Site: brandenburg
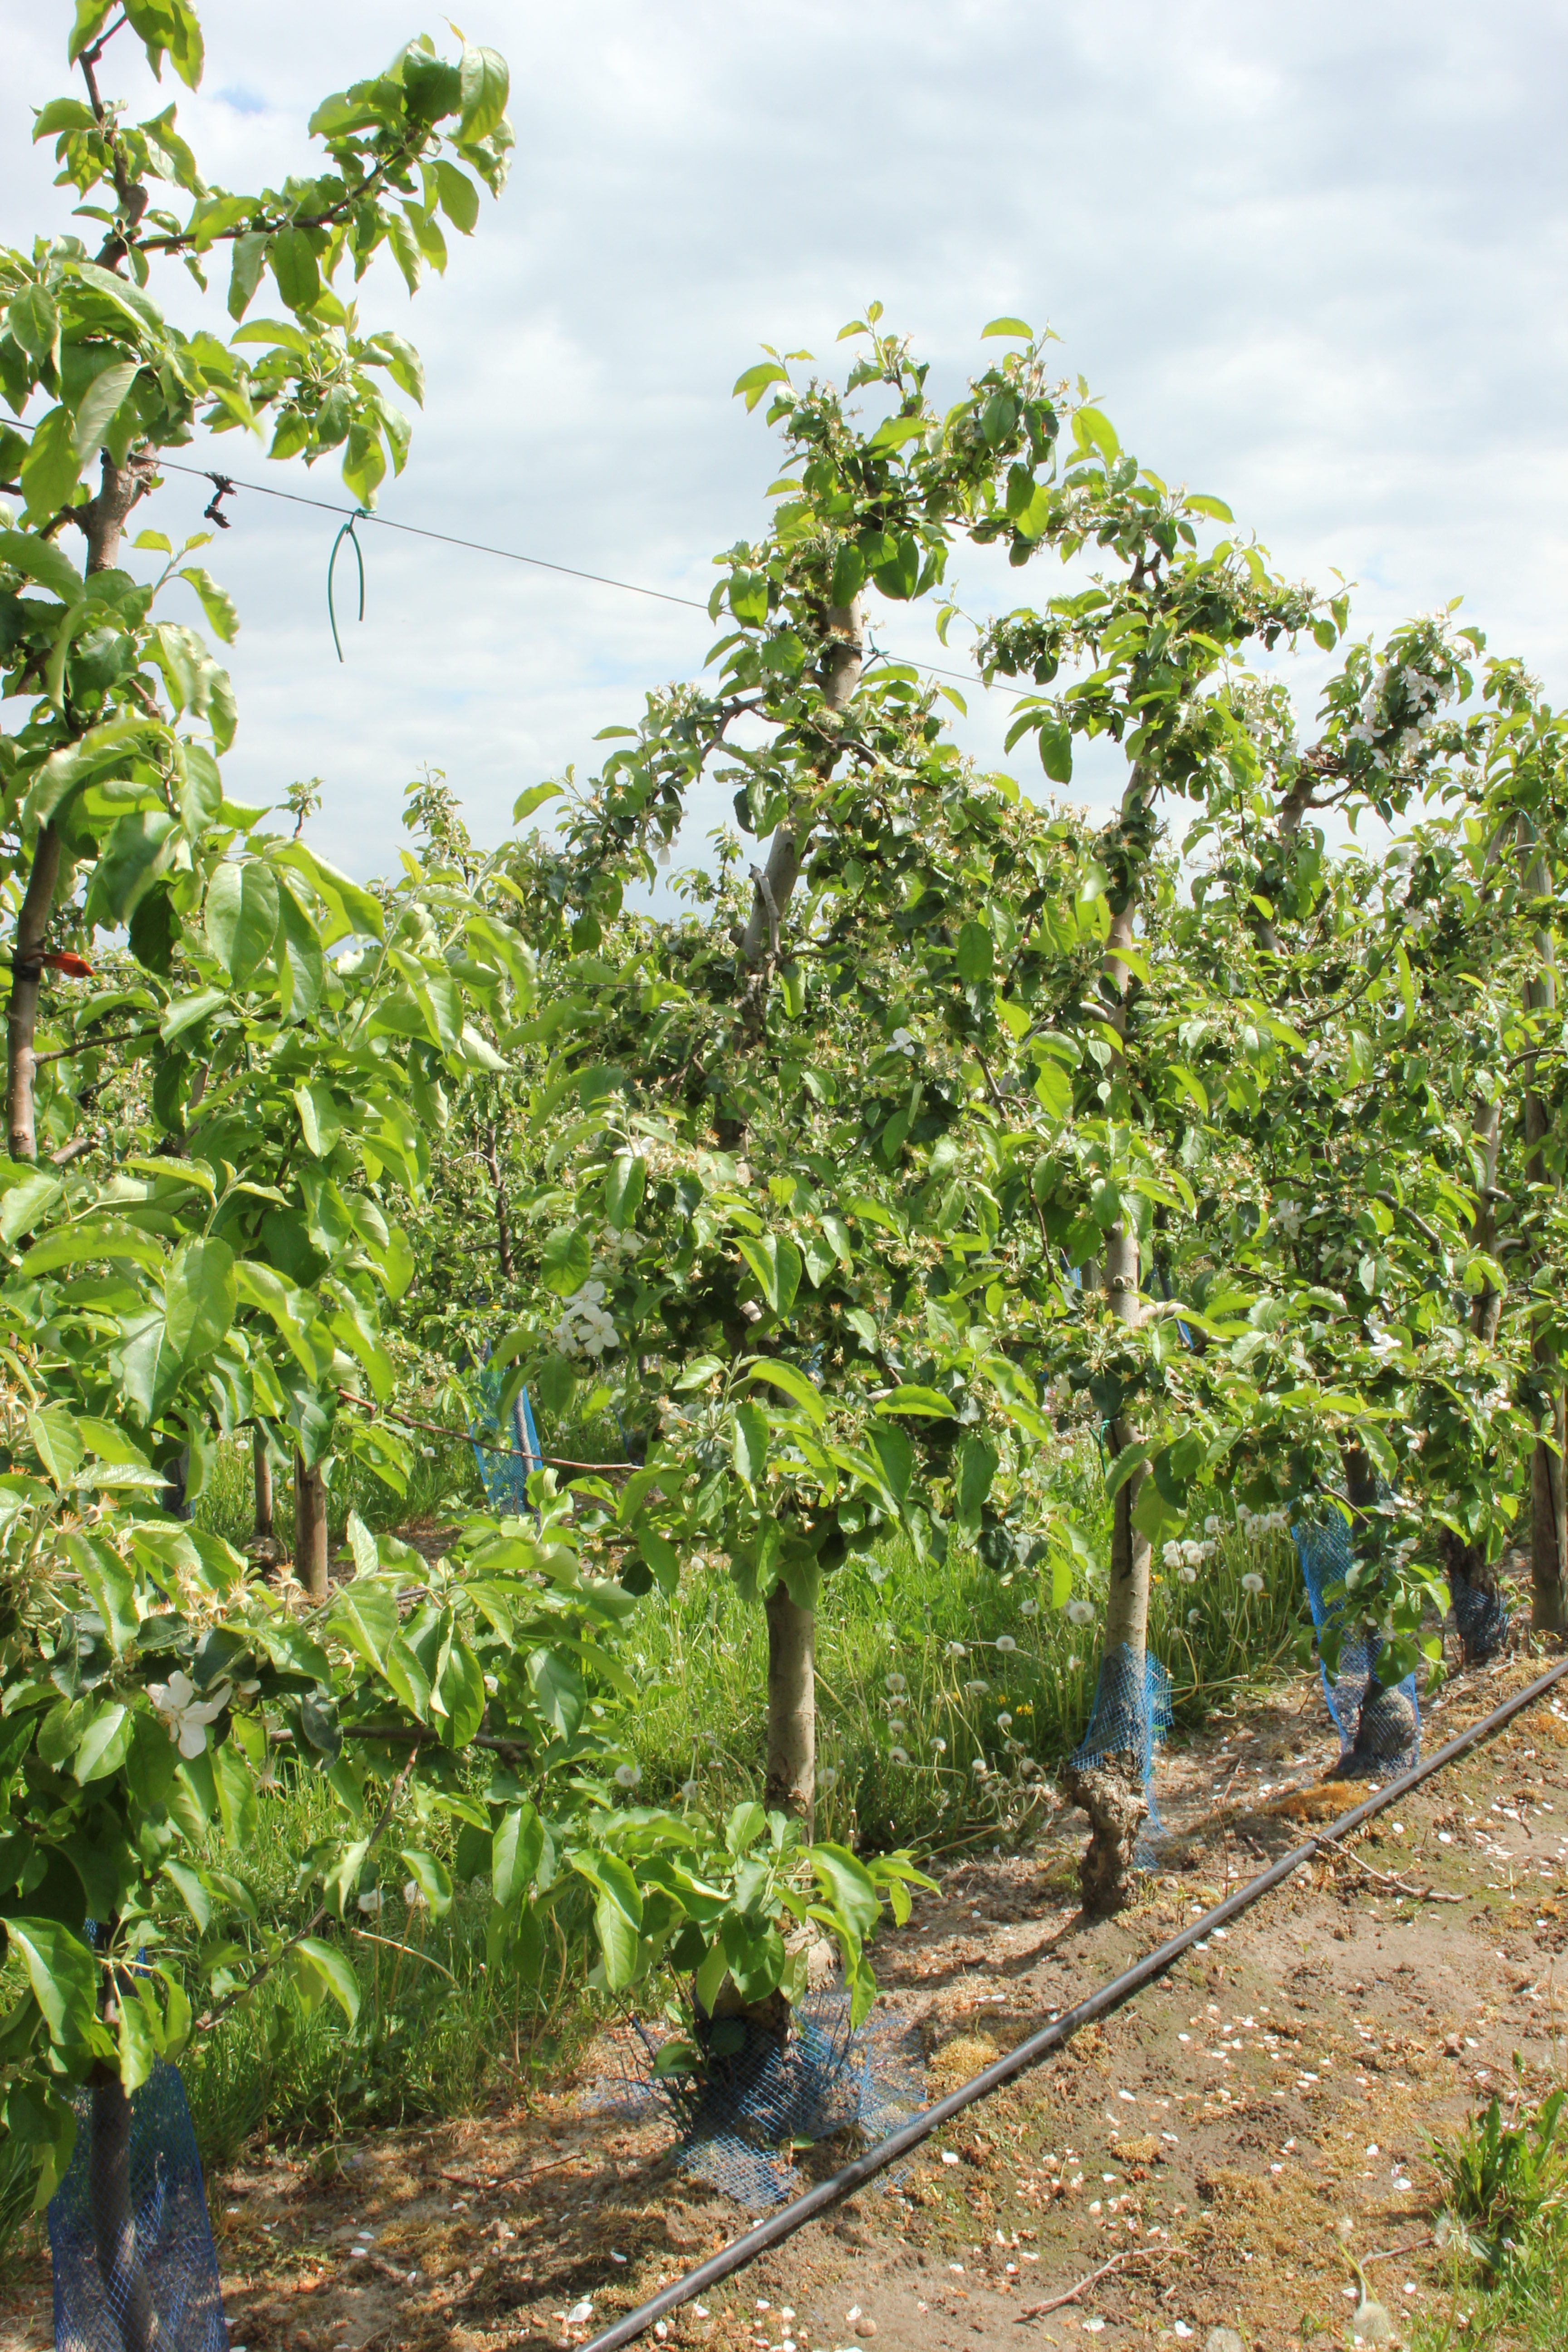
Growth stage (BBCH 67): Flowering